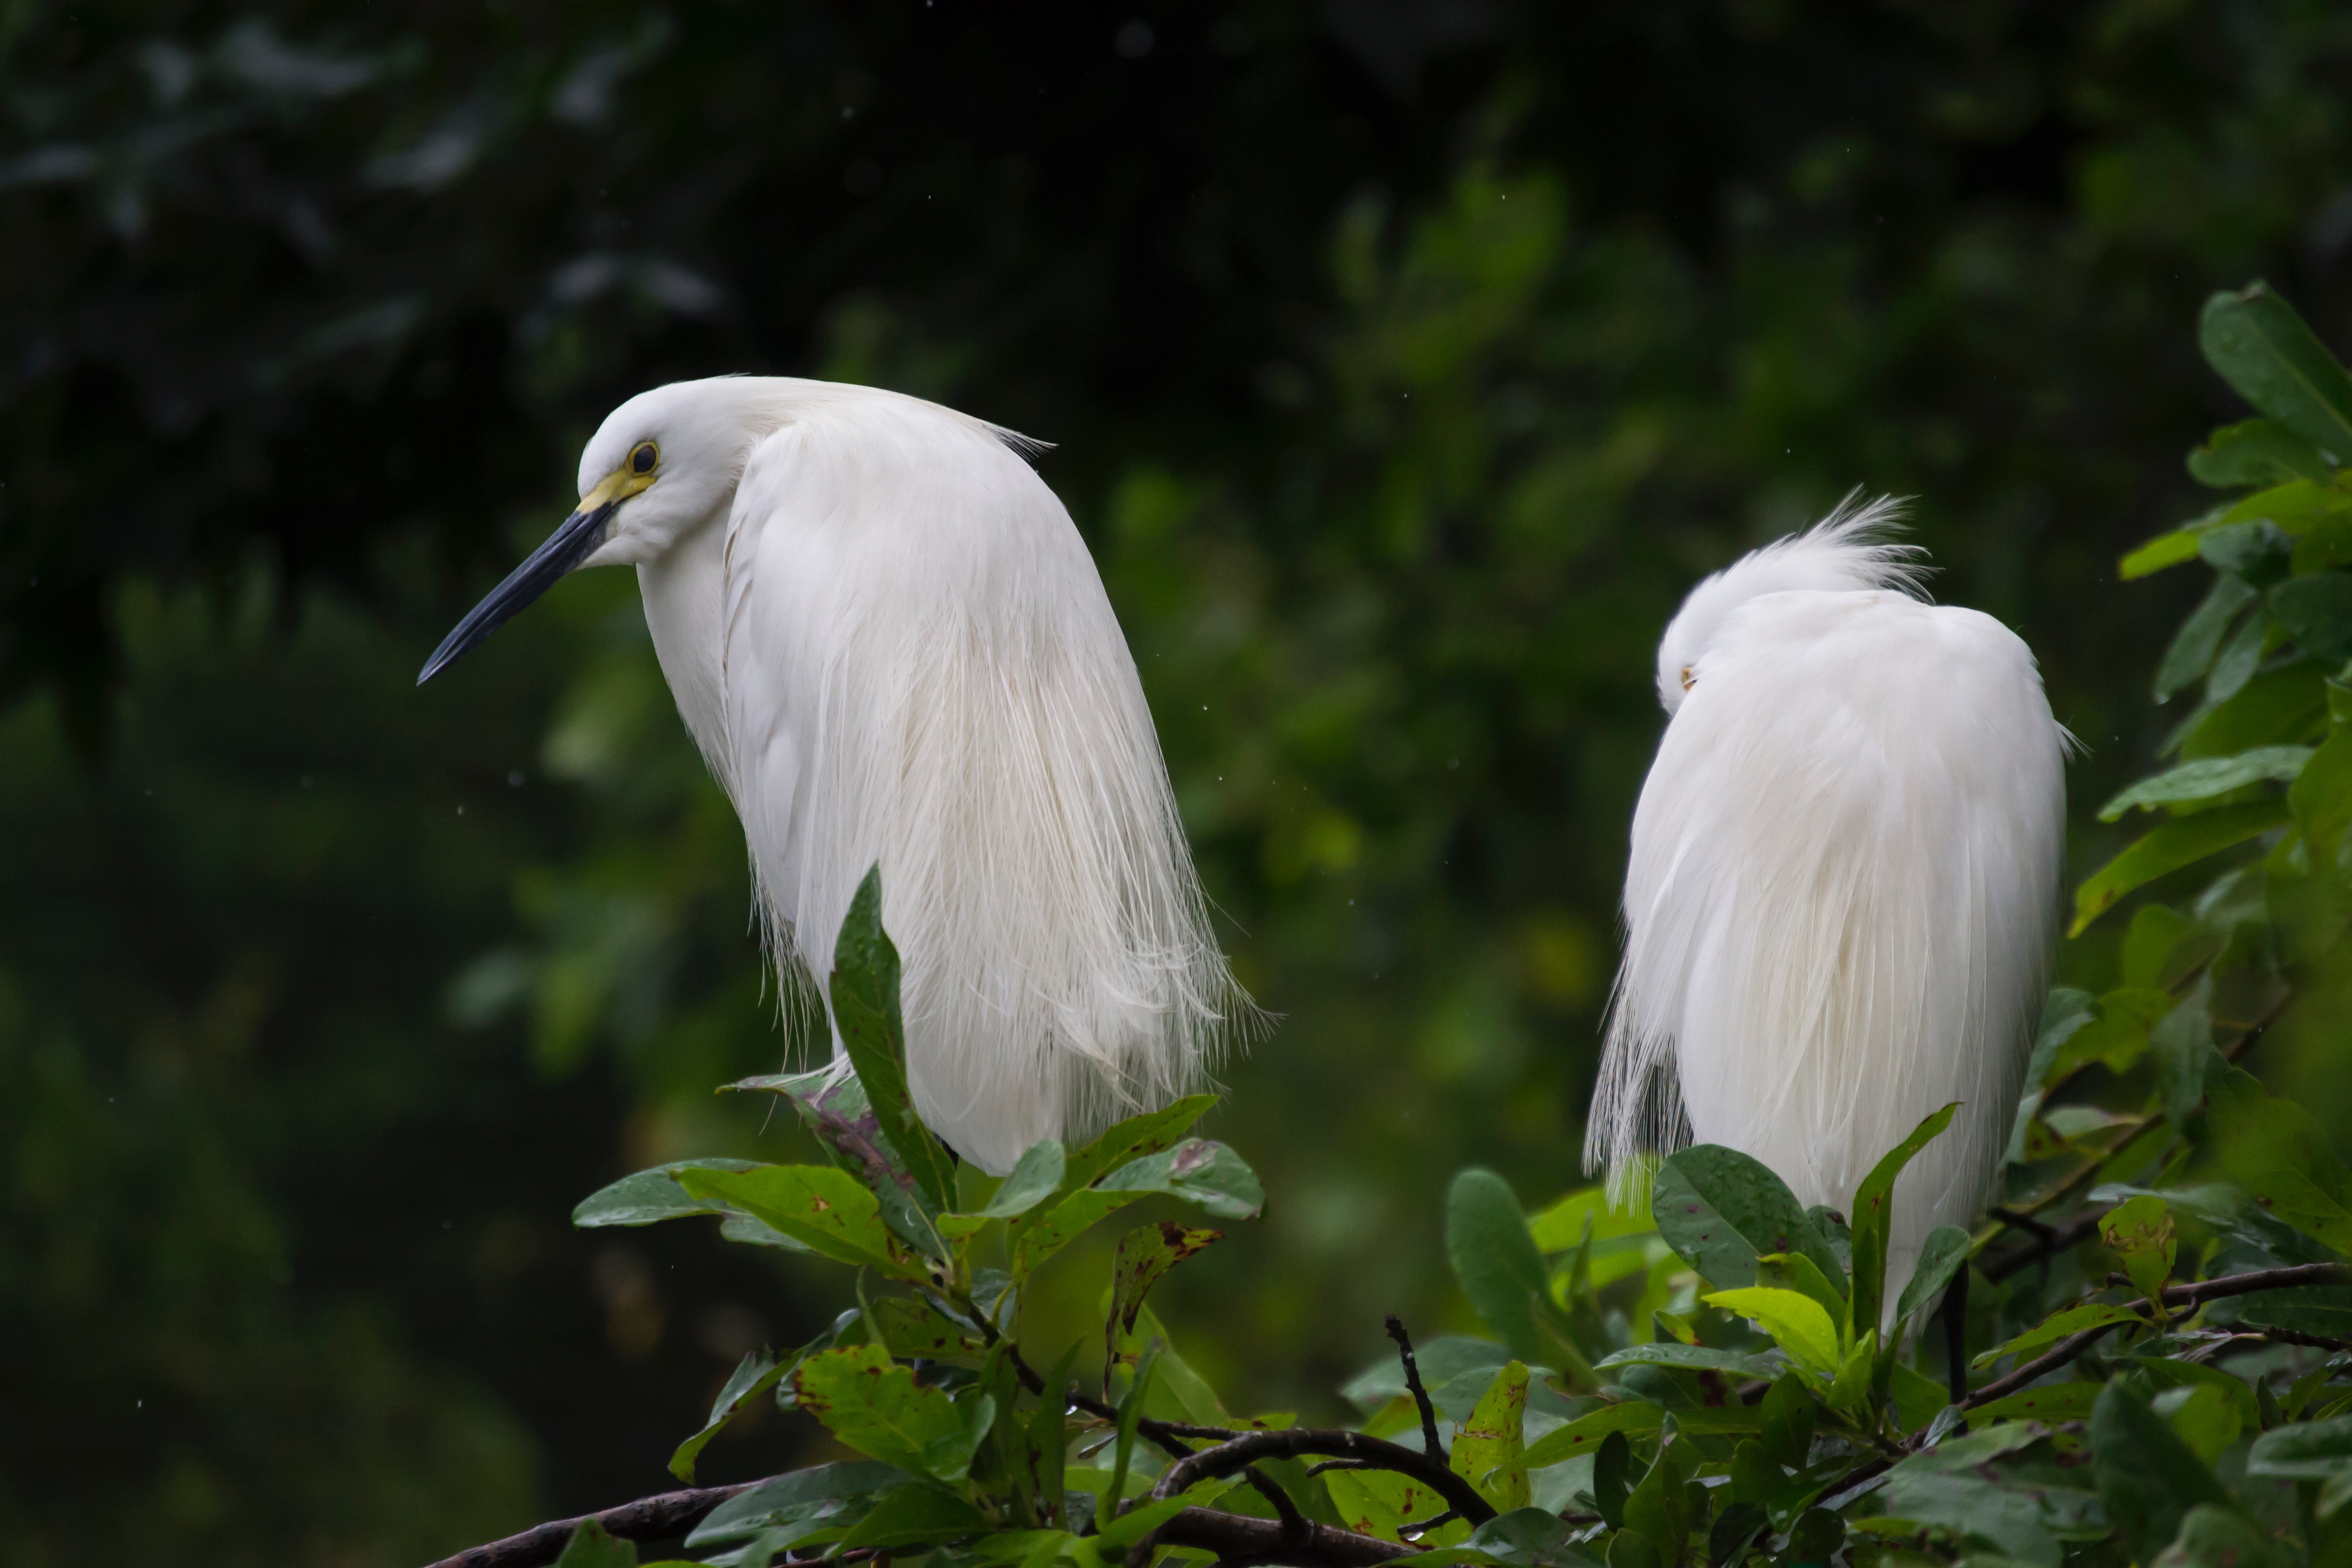
nature, bird, wing, white, wildlife, beak, feather, fauna, vertebrate, egret, heron, pelecaniformes, great egret